Rancho San Pedro (Sánchez)

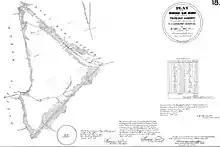
Rancho plat of 1859

The two square league grant was made to Francisco Sánchez (1805–1862), Commandante of the San Francisco Presidio and eighth alcade of the City of San Francisco after the Mexican secularization act of 1833.